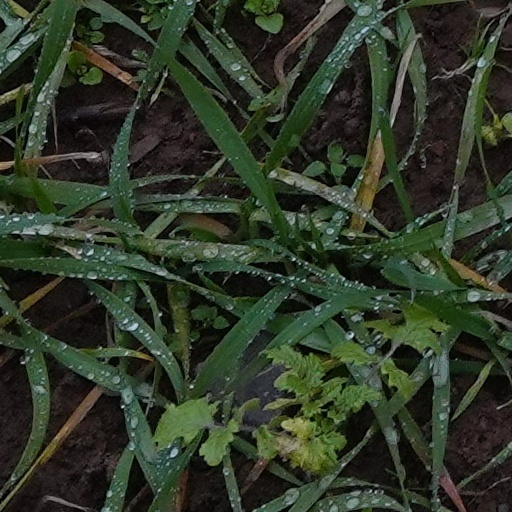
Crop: wheat